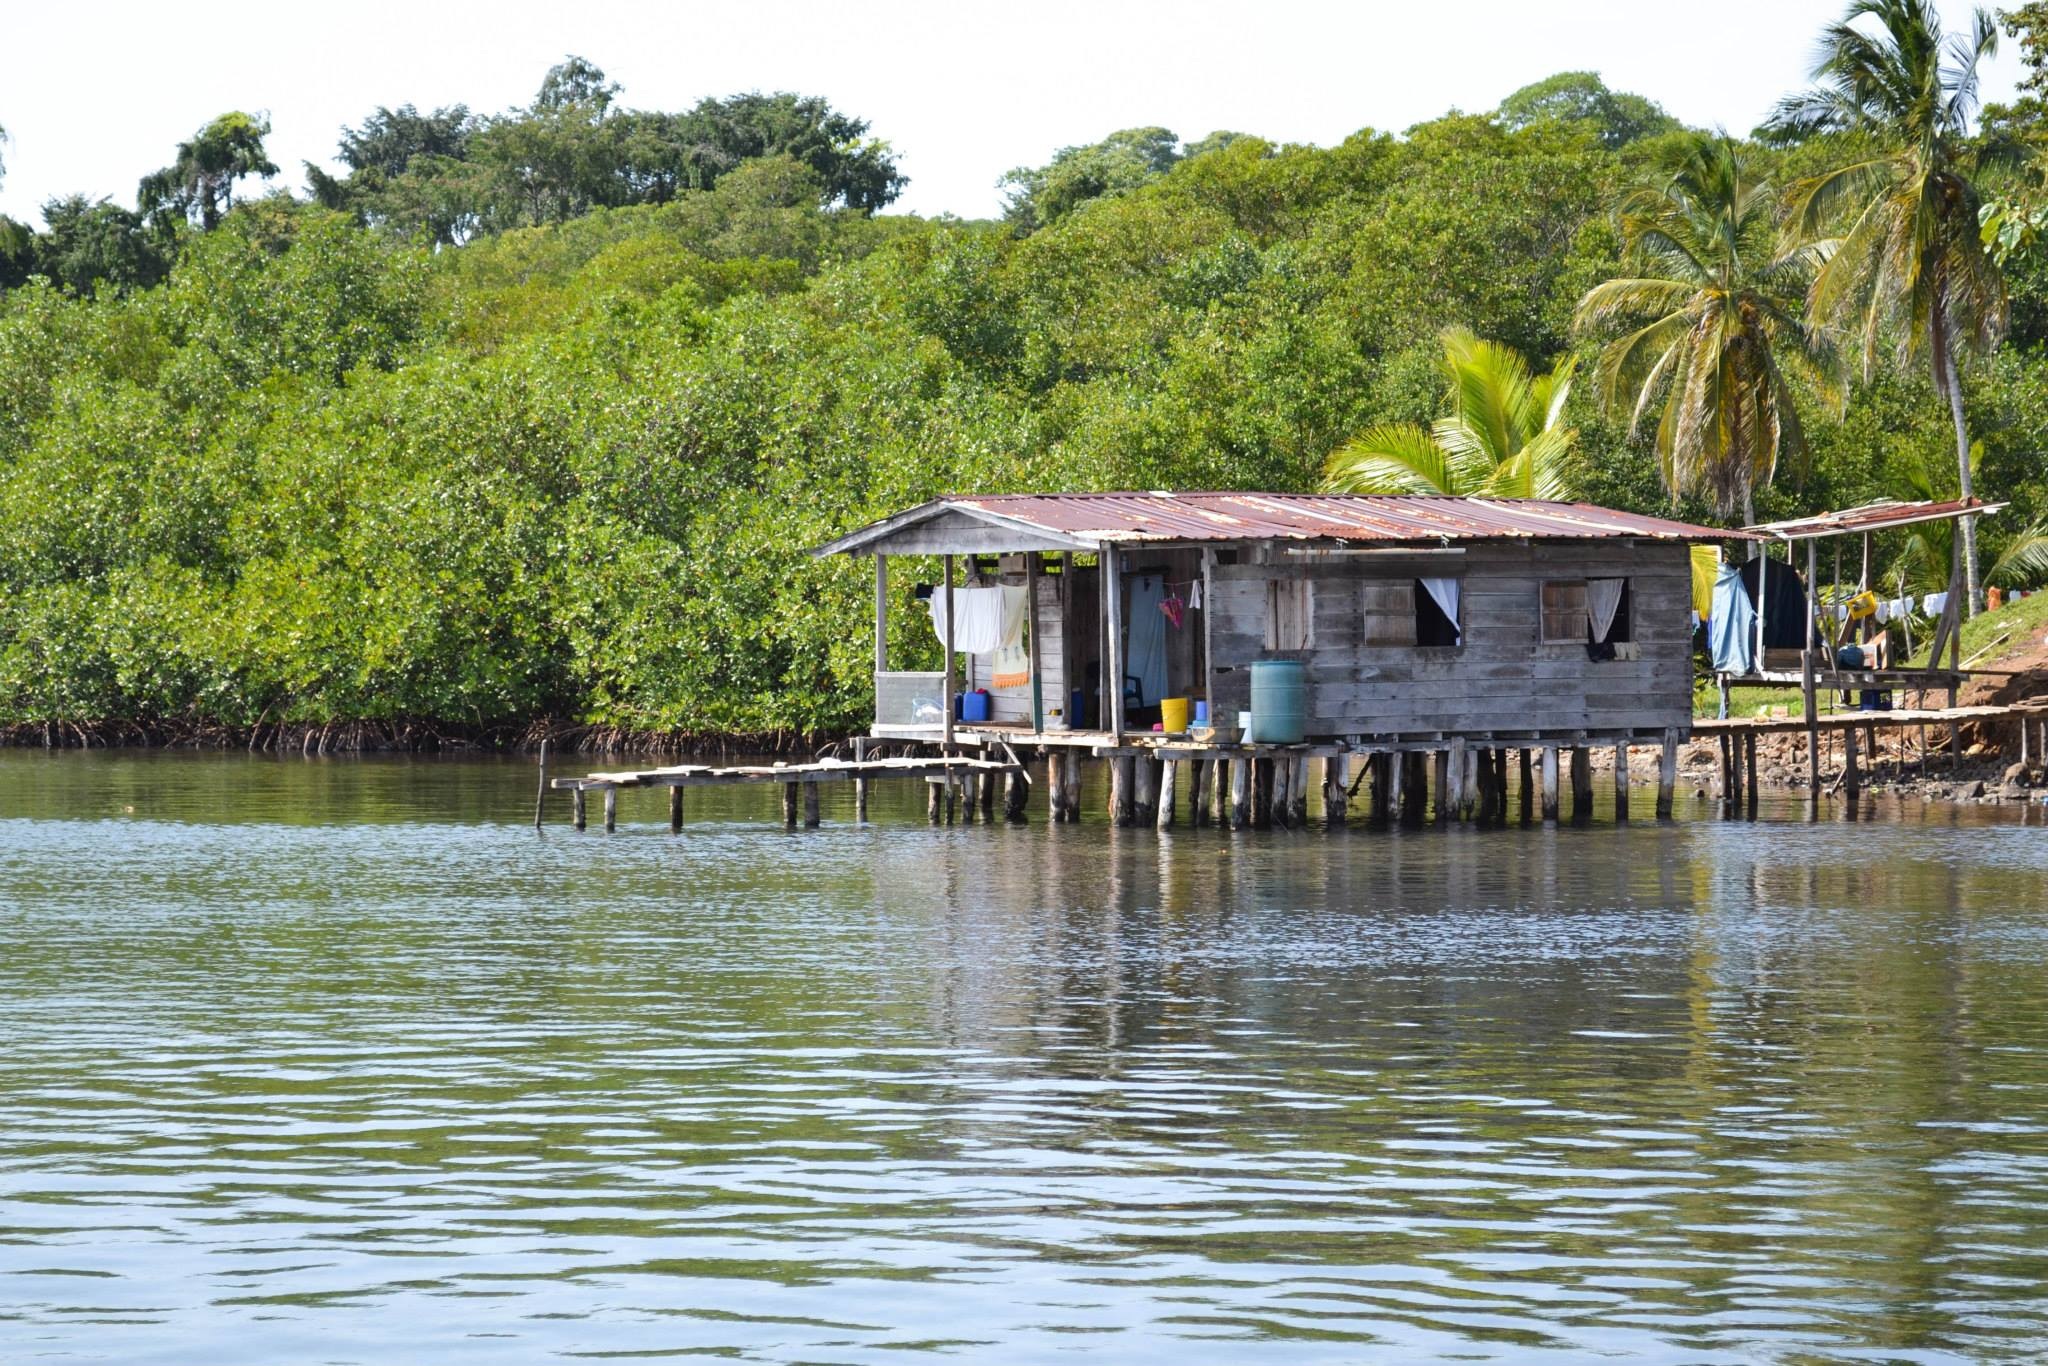
sea, water, nature, lake, river, hut, pond, lagoon, boathouse, trees, boating, caribbean, exotic, panama, mangroves, bayou